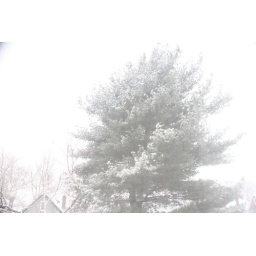
12.30.10. this enormous tree in my backyard is in very close proximity to my bedroom